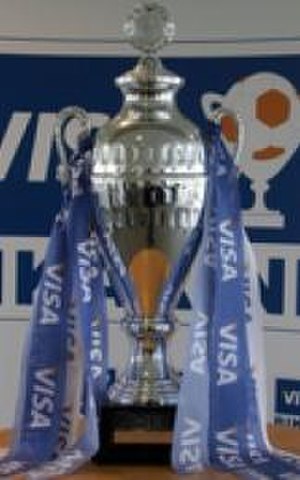
Bikarkeppni karla
Pokalen til vinderen af turneringen
Bikarkeppni karla er en årlig fodboldturnering arrangeret af Islands fodboldforbund siden 1960. Turneringen afvikles efter cup-princippet og vinderen af turneringen kvalificerer sig til UEFA Europa League. Finalen spilles på Laugardalsvöllur i midten af august.